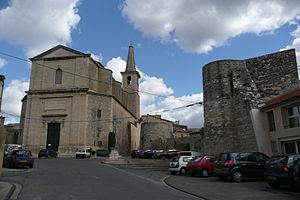
Eglise à Caumont sur Durance.
Caumont-sur-Durance est une commune française située dans le département de Vaucluse, en région Provence-Alpes-Côte d'Azur. La ville est limitrophe d'Avignon et fait partie du Grand Avignon.
Cet article recense les monuments historiques français classés en 1899.